Greater East Asia Co-Prosperity Sphere

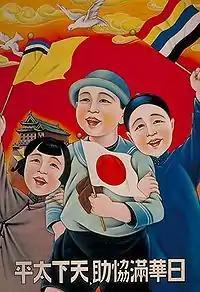
1935 propaganda poster of Manchukuo promoting harmony between Japanese, Chinese, and Manchu. The caption from right to left says: "With the help of Japan, China, and Manchukuo, the world can be in peace." The flags shown are, right to left: the "Five Races Under One Union" flag of China, the flag of Japan, and the flag of Manchukuo.

The concept of a unified Asia under Japanese leadership had its roots dating back to the 16th century. For example, Toyotomi Hideyoshi proposed to make China, Korea, and Japan into "one". Moreover, Hideyoshi had further plans to expand into India, the Philippines, and other islands in the Pacific.